Transport in Tanzania

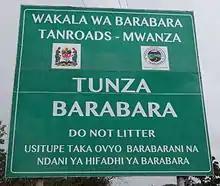
A sign by Tanzanian roads agency Tanroads, along the main road from Mwanza to Shinyanga.

The Tanzania National Roads Agency (TANROADS) - an Executive Agency under the Ministry of Works, Transport and Communications - came into operation in July 2000 and is the agency responsible for the maintenance and development of the trunk and regional road network in Mainland Tanzania. The total classified road network in Mainland Tanzania was estimated to be based on the Road Act 2007. The Ministry of Works through TANROADS is managing the national road network of about , comprising of trunk road and of regional road. The remaining network of about of urban, district and feeder roads is under the responsibility of the Prime Minister's Office Regional Administration and Local Government (PMO-RALG).